Carla Rhodes

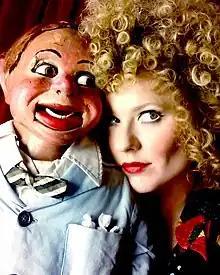

Carla Rhodes is an American wildlife conservation photographer. Formerly a ventriloquist, comedian, and musician, Rhodes was mentored by Shari Lewis as a teenager.